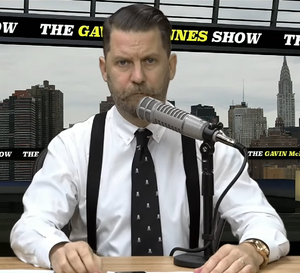
Gavin McInnes
Gavin Miles McInnes er en Canadisk forfatter og politisk kommentator.